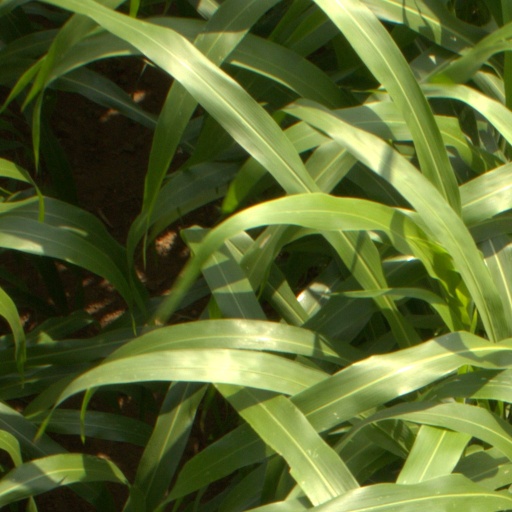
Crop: sorghum